Iman Shumpert

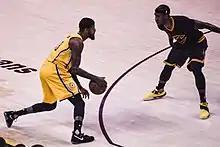
Shumpert defending Paul George in 2017

On July 9, 2015, Shumpert re-signed with the Cavaliers to a four-year, $40 million contract. On September 29, he was ruled out for three months after suffering a ruptured Extensor Carpi Ulnaris sheath in his right wrist. Shumpert made his season debut on December 11 against the Orlando Magic, scoring 14 points off the bench in the 111–76 victory. On March 5, 2016, he recorded 12 points and a career-high 16 rebounds off the bench in a 120–103 victory over the Boston Celtics. On April 11, Shumpert was ruled out for the Cavaliers' final two games of the regular season after getting his left knee drained. Shumpert returned in time for the playoffs and helped the Cavaliers make it to the NBA Finals for the second straight season. The Cavaliers would again face the Golden State Warriors. Despite the Cavaliers going down 3–1 in the series following a Game 4 loss, they went on to win the series in seven games to become the first team in NBA history to win the NBA Finals after being down 3–1.